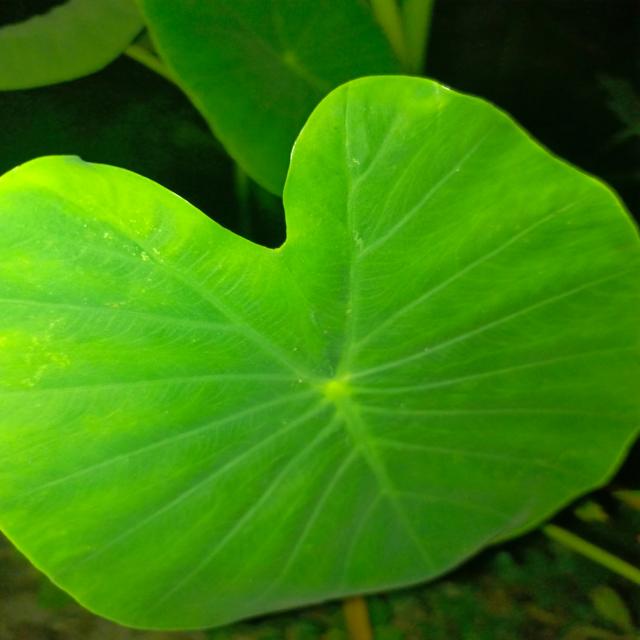
Label: Healthy